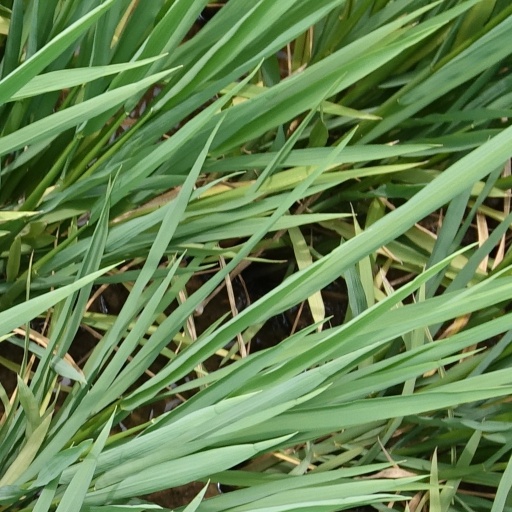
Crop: rice